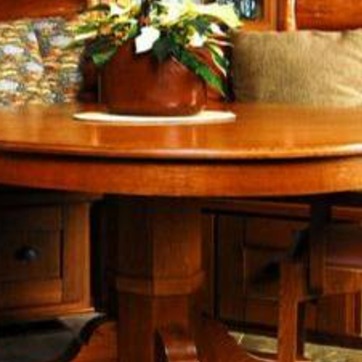
Material: wood